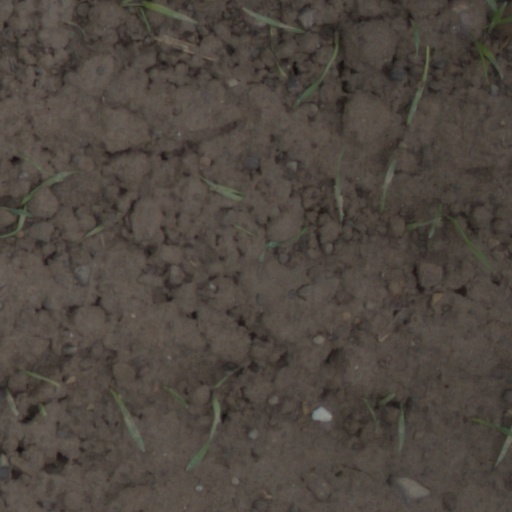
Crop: wheat